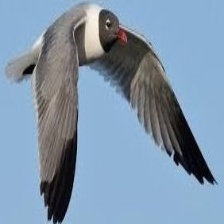
Species: LAUGHING GULL
Scientific name: LEUCOPHAEUS ATRICILLA